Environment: real
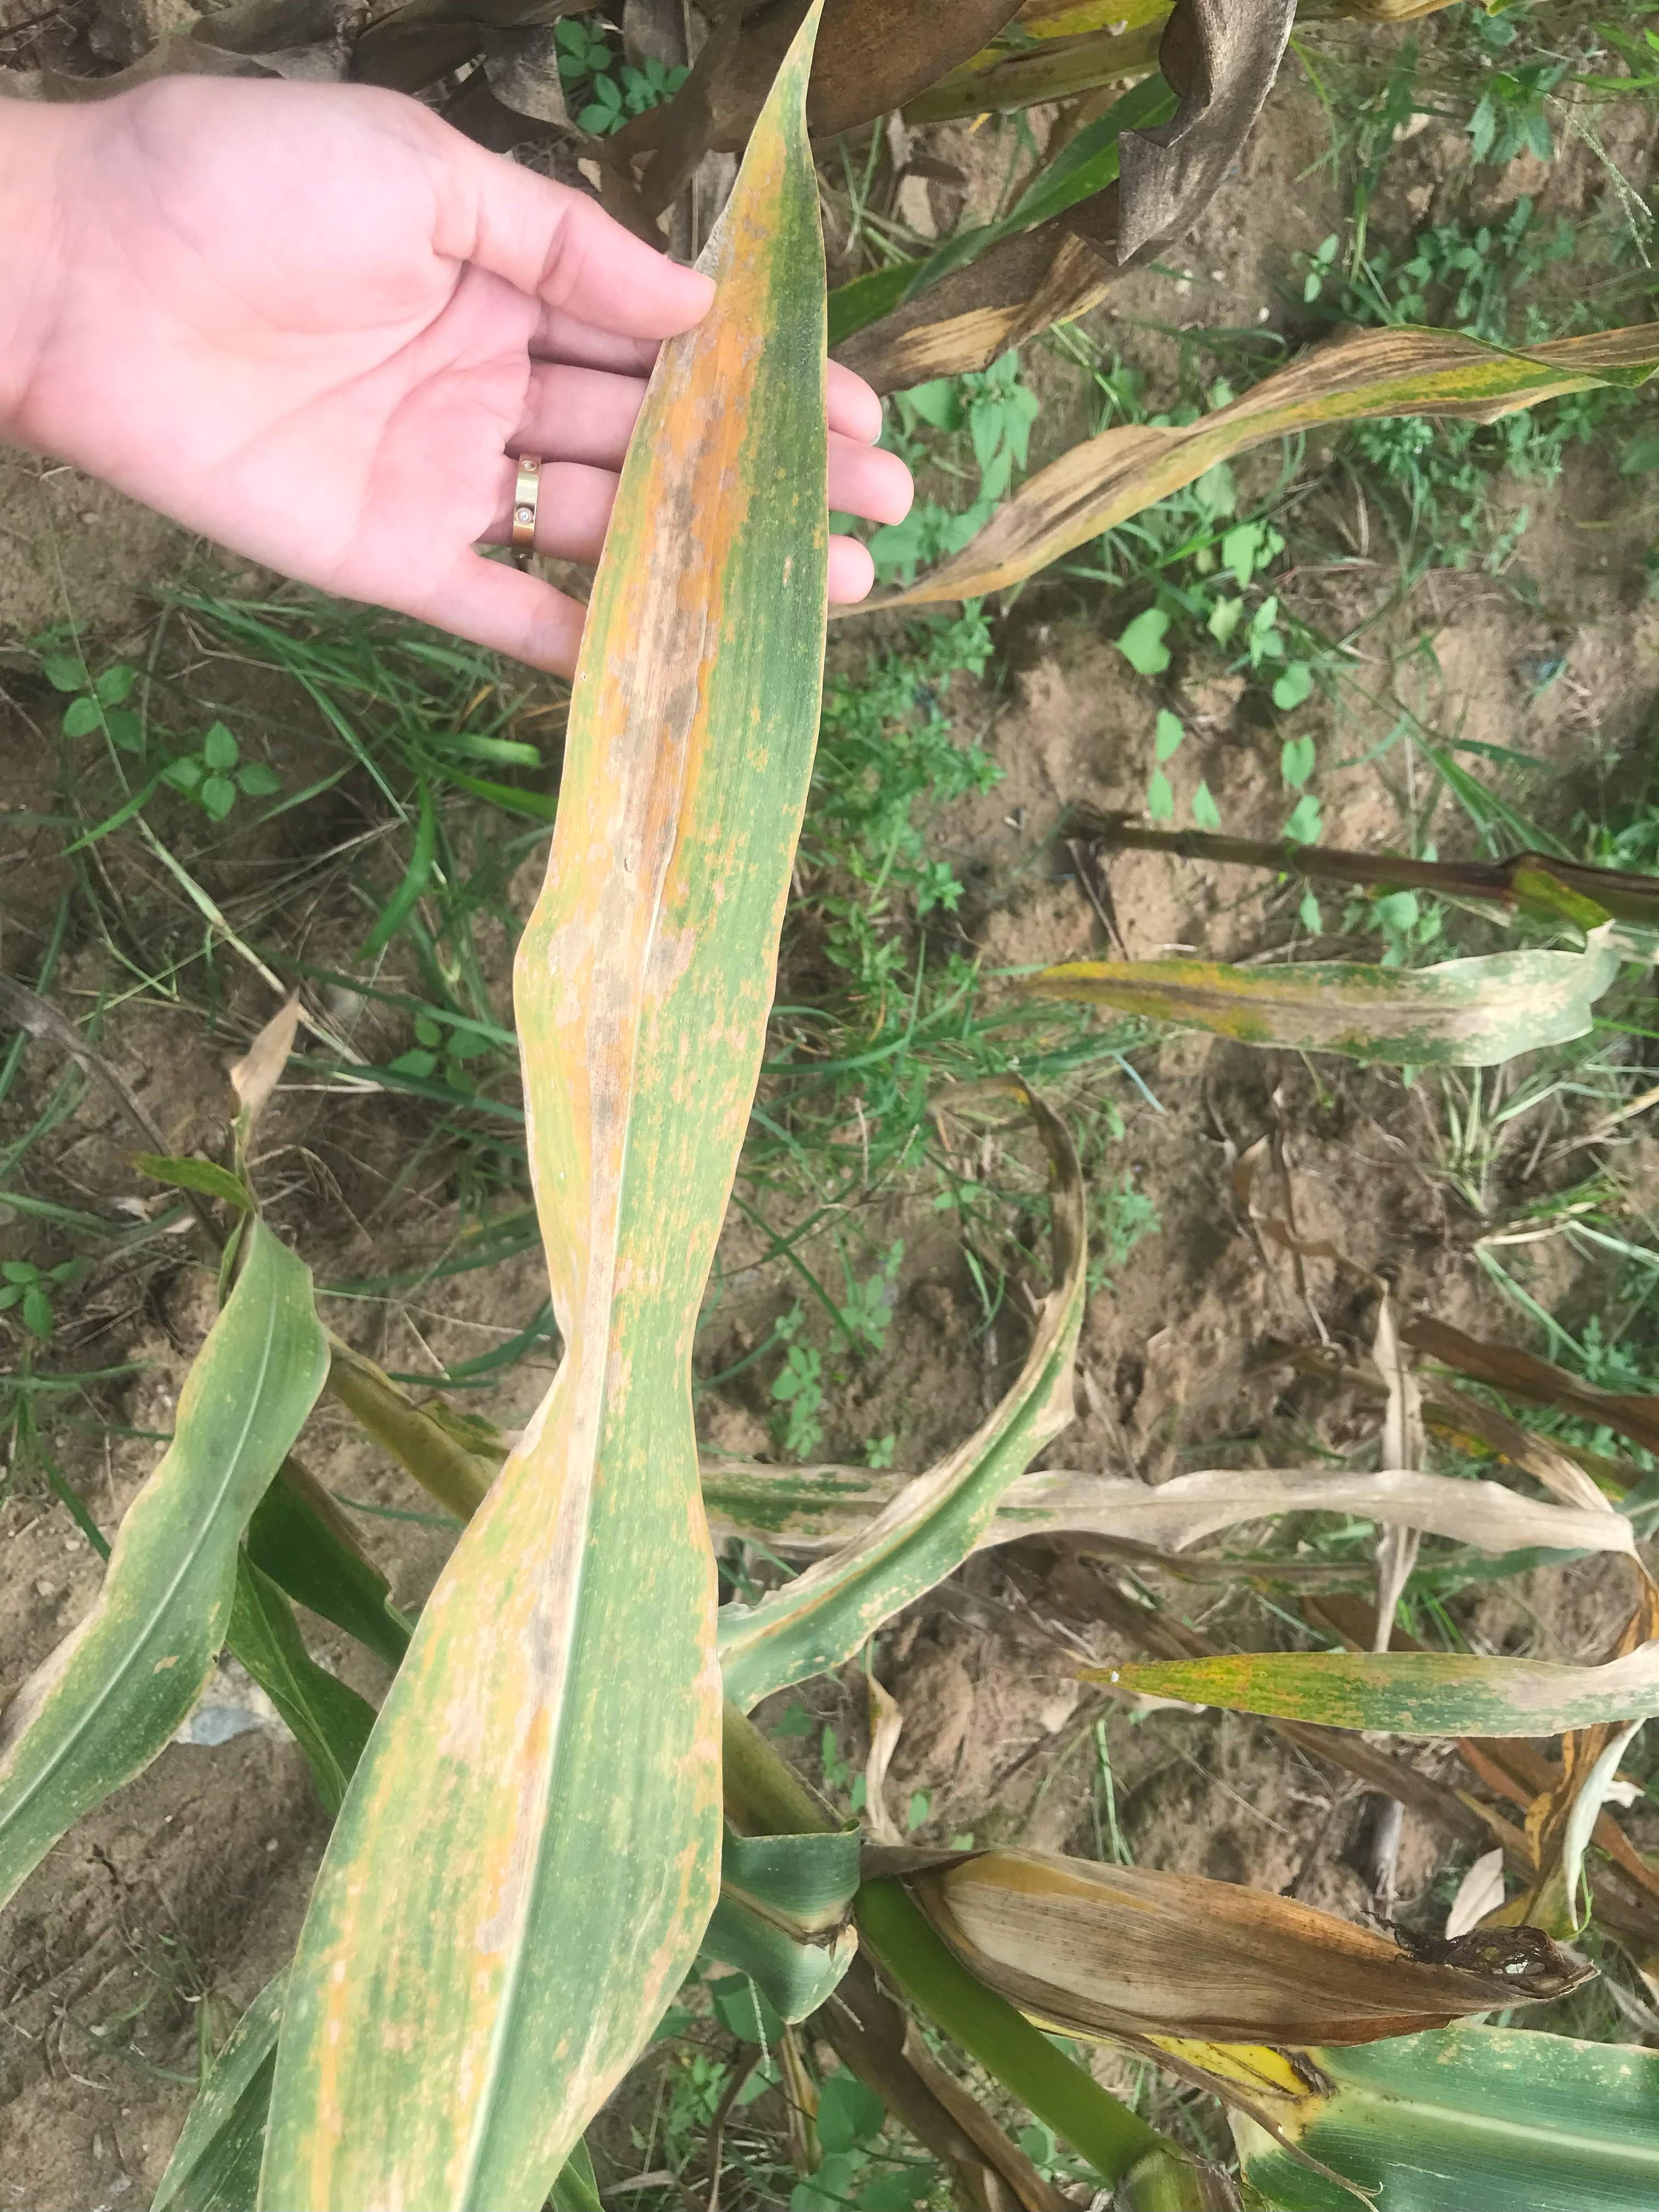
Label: nitrogen_deficiency